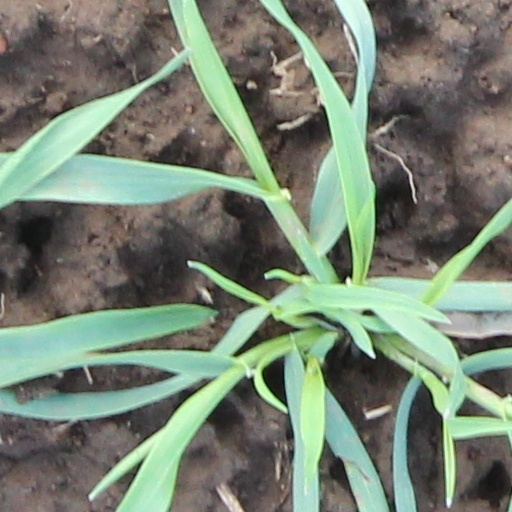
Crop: wheat